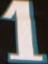
Number: 1